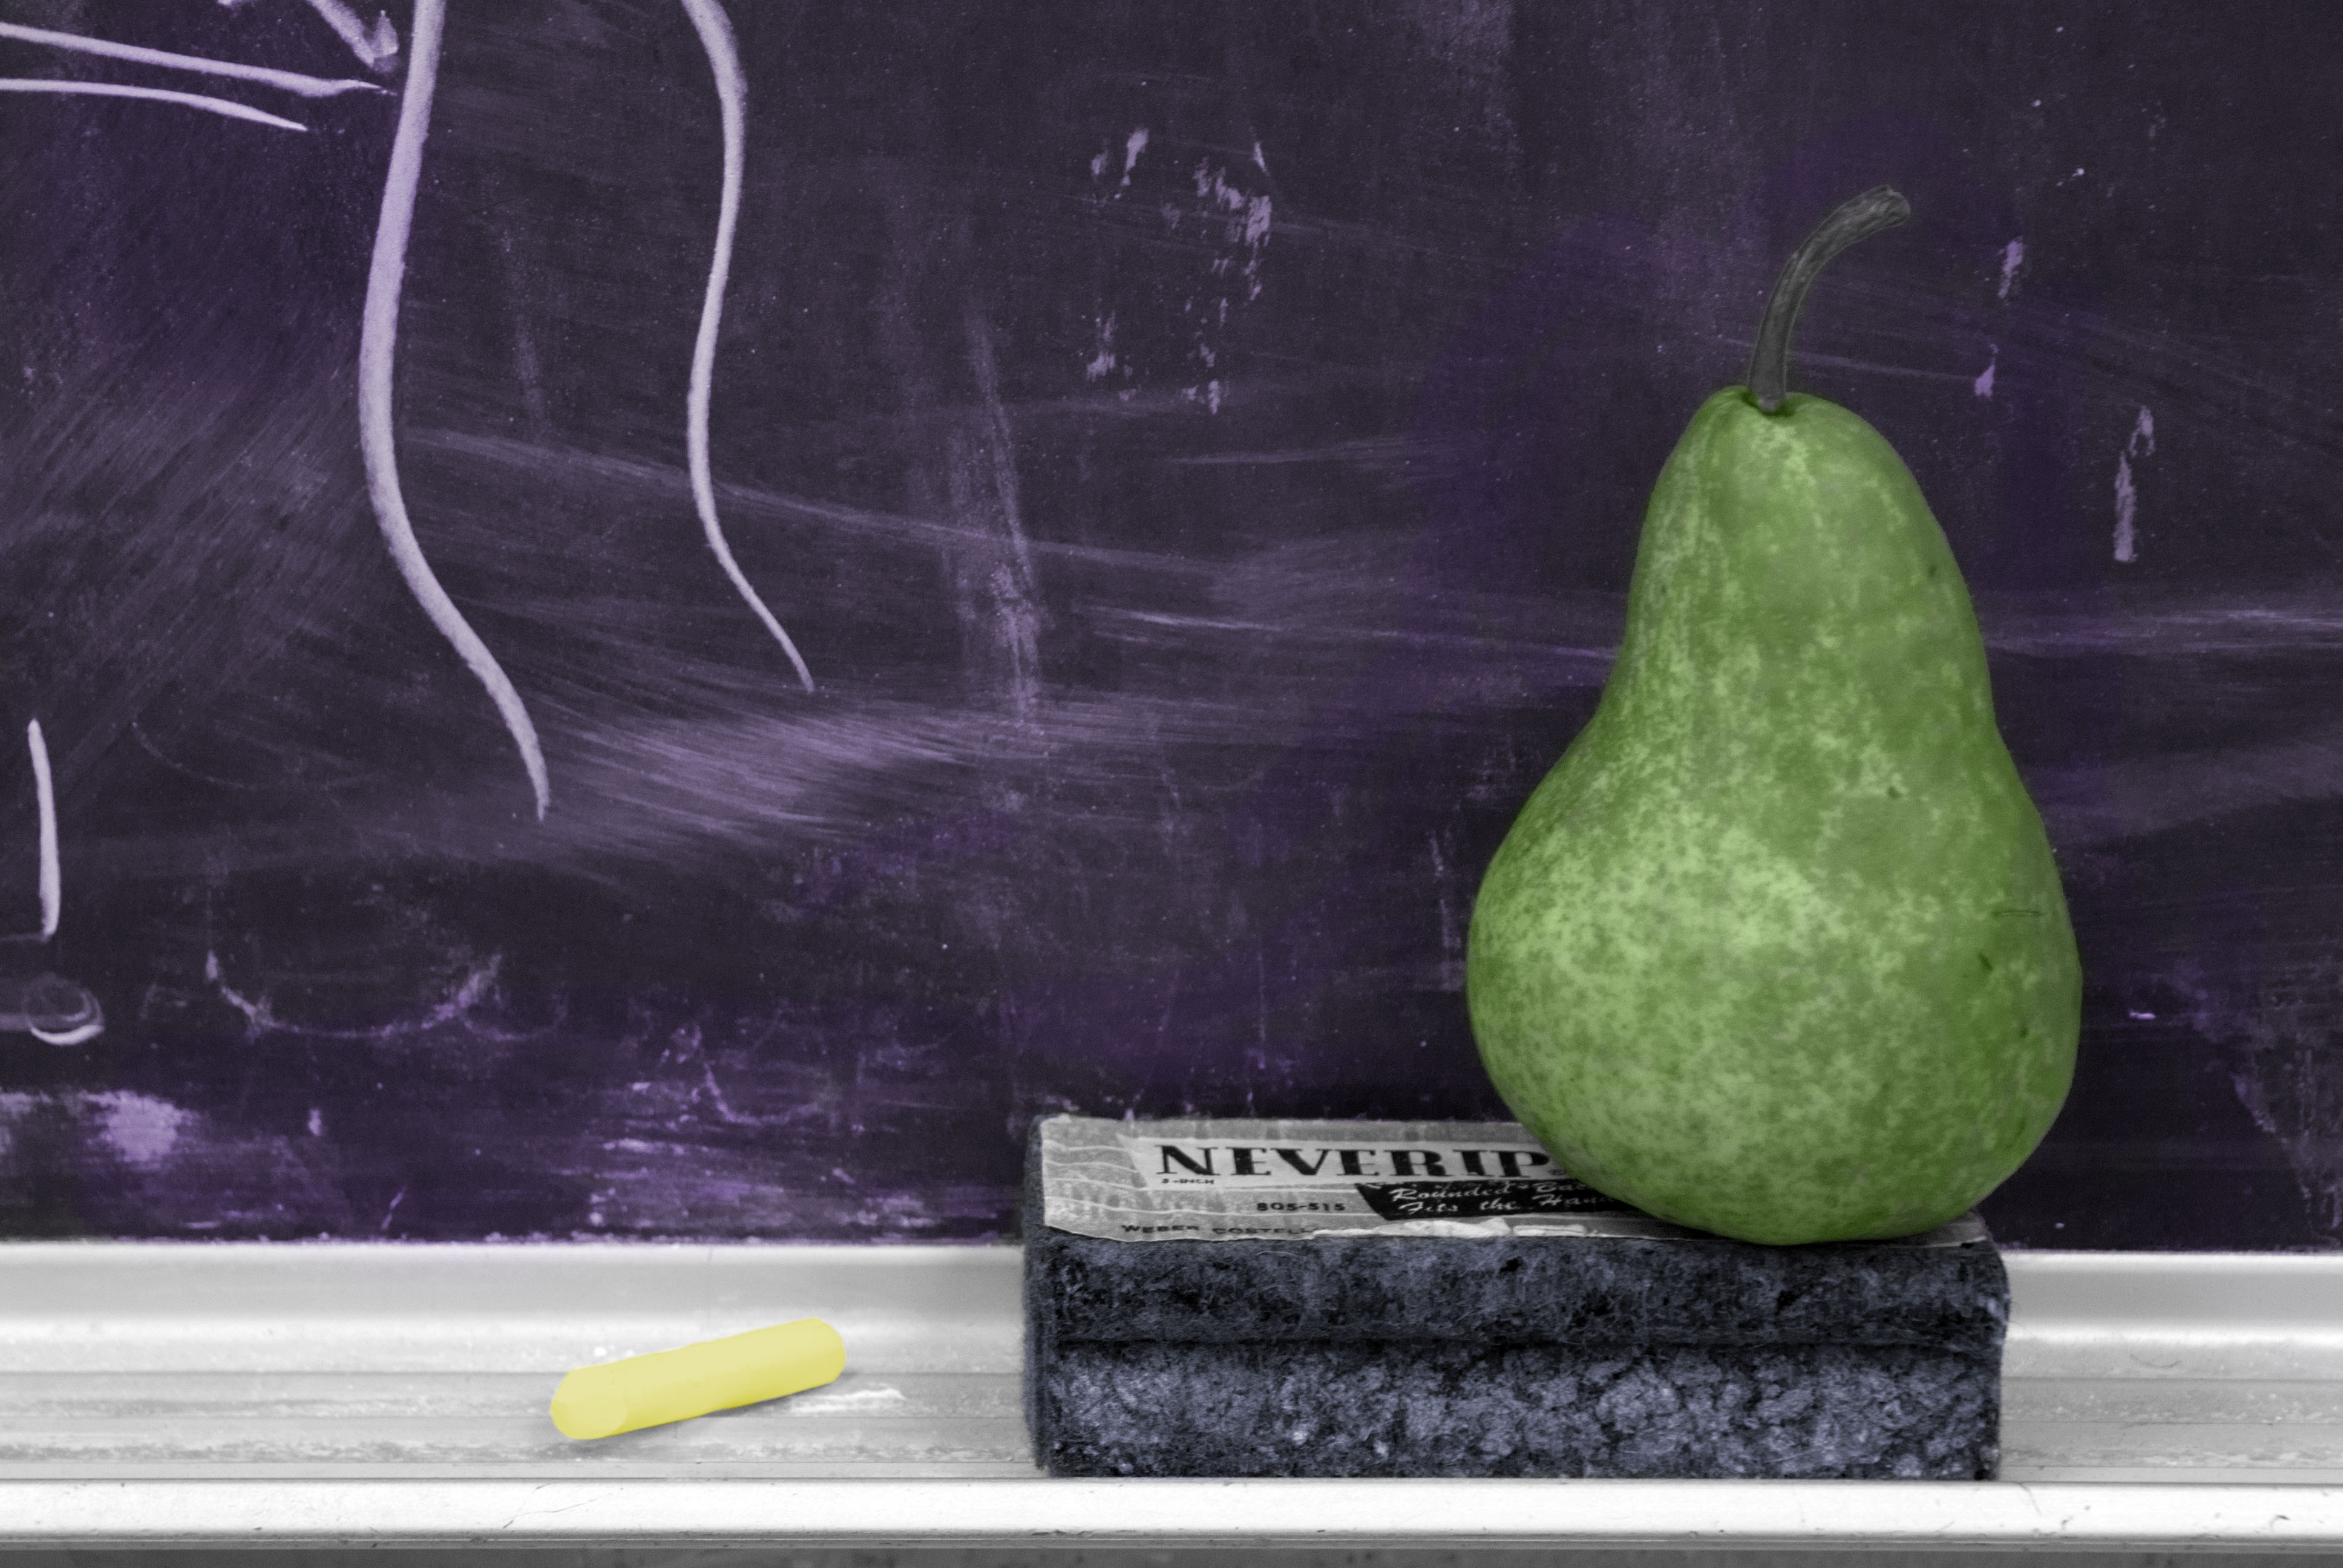
board, green, produce, blackboard, pear, still life, painting, education, classroom, chalkboard, chalk, school, class, modern art, still life photography, hand colored